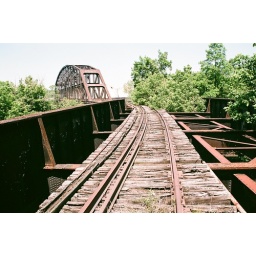
Abandoned Union RR bridge over Mon river Clairton Pa